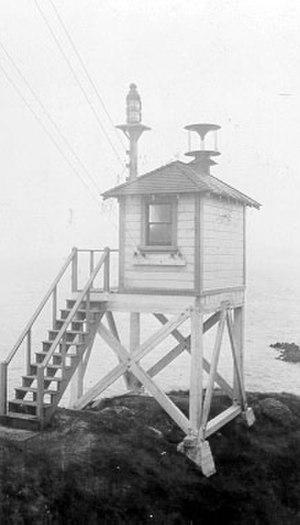
Le phare de Point Blunt est un phare qui est situé sur Angel Island, dans la baie de San Francisco, dans le Comté de Marin, aux États-Unis.